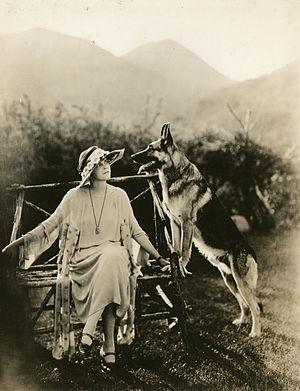
Jane Murfin est un auteur dramatique, une scénariste et productrice américaine, née à Quincy, dans le Michigan le 27 octobre 1884, morte à Los Angeles le 10 août 1955. Elle a écrit de nombreuses adaptations de pièces de théâtre et de romans pour le cinéma.